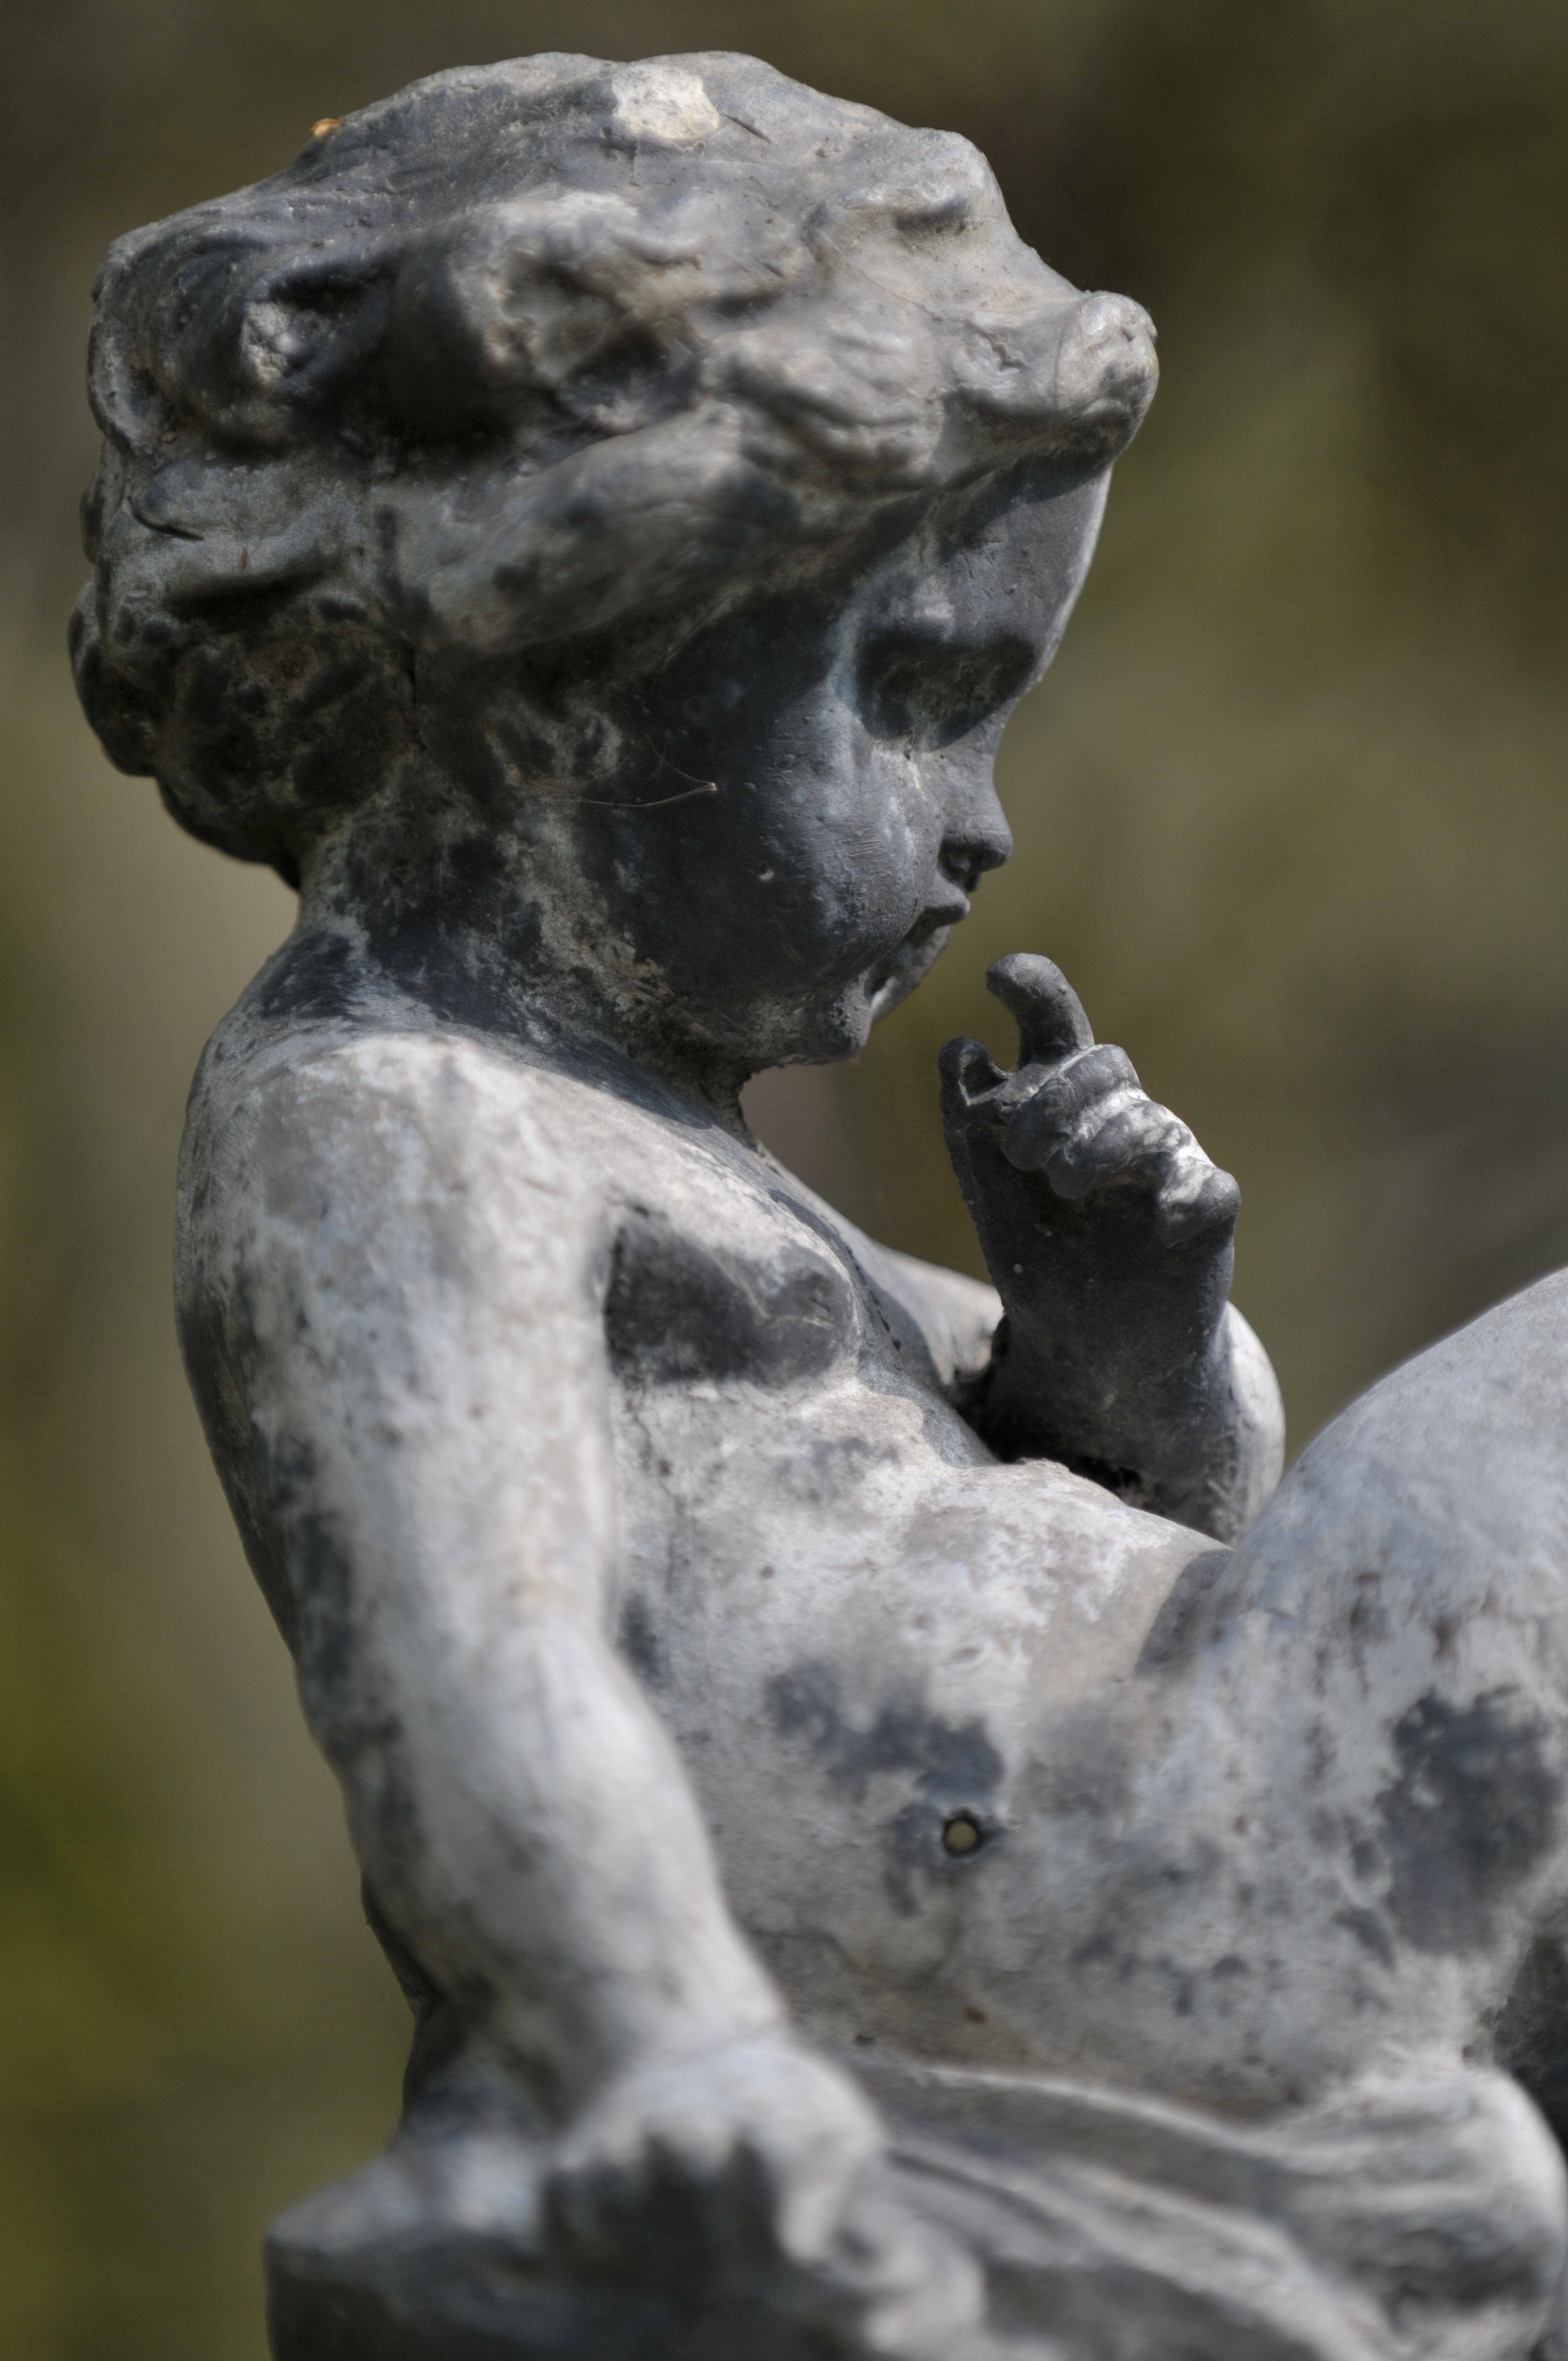
outdoor, rock, antique, stone, monument, thinking, statue, park, ancient, garden, gargoyle, sculpture, art, figure, classic, carving, ancient history, nonbuilding structure